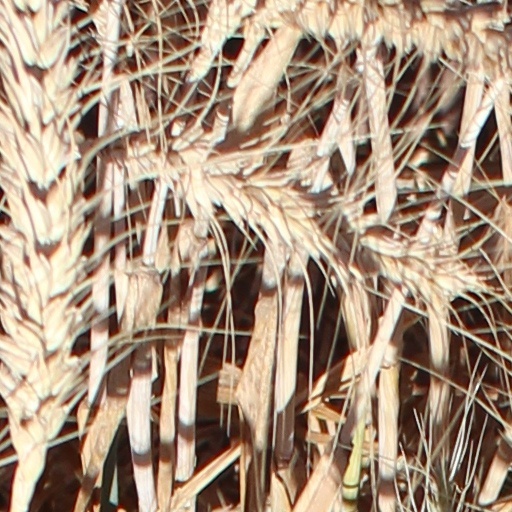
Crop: wheat